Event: Nepal Earthquake
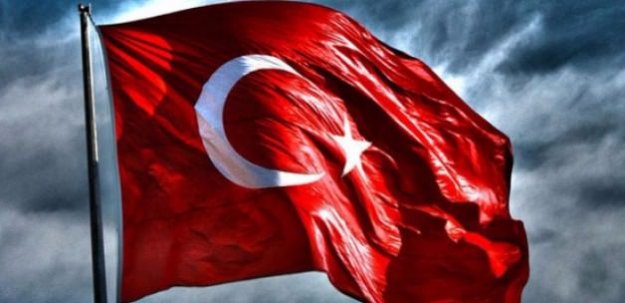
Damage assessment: no_damage